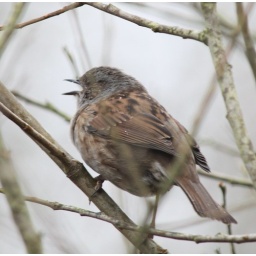
Singing happily in the tree in the car park at Titchwell,